Nate Sudfeld

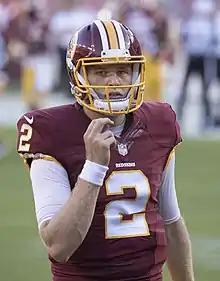
Sudfeld with the Washington Redskins in 2016

Sudfeld was selected by the Washington Redskins in the sixth round as the 187th overall pick in the 2016 NFL draft. On May 9, 2016, he signed a four-year, $2.5 million contract with the Redskins. Sudfeld did not see any playing time his rookie year, as he was inactive for all 16 games as the team's third-string quarterback behind starter Kirk Cousins and primary backup Colt McCoy. On September 2, 2017, Sudfeld was waived by the Redskins.